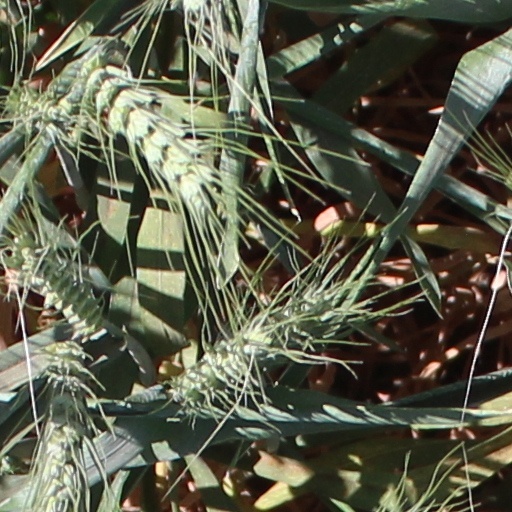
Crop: wheat